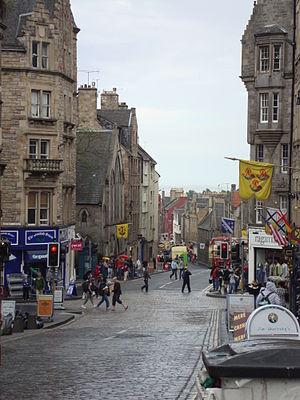
Le Royal Mile à Edinbourg
Le Royal Mile est le nom populaire pour désigner une succession de rues qui forme l'artère principale de la vieille ville d'Édimbourg.